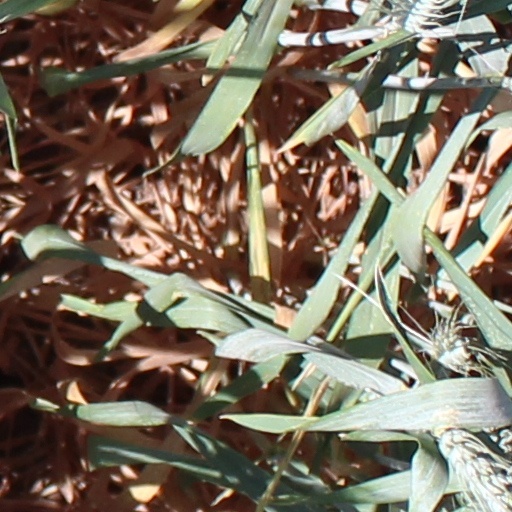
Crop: wheat